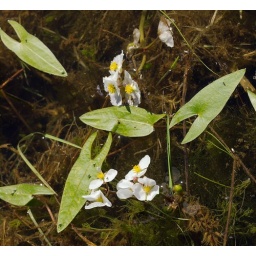
An unusual plant in that the flower only has 3 petals. Fish Creek Provincial Park, Water-plantain Family, Alismataceae, P7212417bib